François Bigot

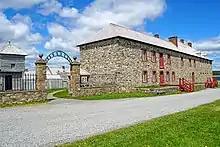
Bigot's reconstructed residence and storehouse at Fortress Louisbourg

François Bigot (1703 – 12 January 1778) was a French government official. He served as the Financial Commissary on Île Royale (nowadays Cape Breton Island), commissary general of the ill-fated Duc d'Anville expedition and finally as the "Intendant" of New France. He was the last official ever to hold the last position, losing it on the occasion of the conquest of 1760. He was subsequently accused of corruption and put on trial in France, and upon conviction was thrown into the Bastille for eleven months. Upon his release, Bigot was further sentenced to lifelong banishment. However, shortly after the judgement was made, Bigot escaped to Switzerland where he would live until his dying day.